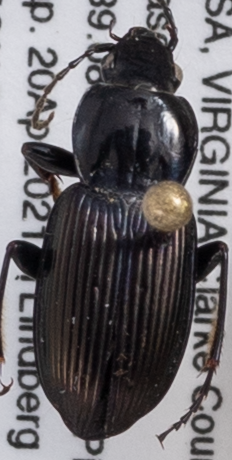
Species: Pterostichus trinarius
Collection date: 2021-04-20
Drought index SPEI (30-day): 0.03
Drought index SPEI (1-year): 0.54
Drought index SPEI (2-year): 0.71